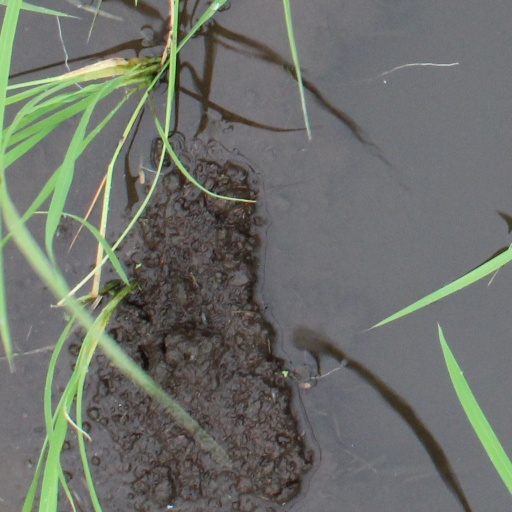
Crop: rice